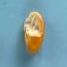
Maize quality: Good